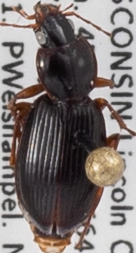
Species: Synuchus impunctatus
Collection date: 2021-08-03
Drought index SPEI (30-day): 0.54
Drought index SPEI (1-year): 0.03
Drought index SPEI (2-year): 1.28